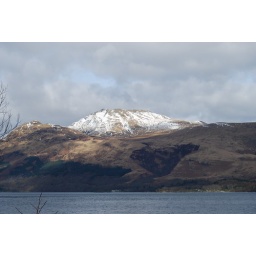
the house by the edge of the lake gives you some sort of idea how big it actually is